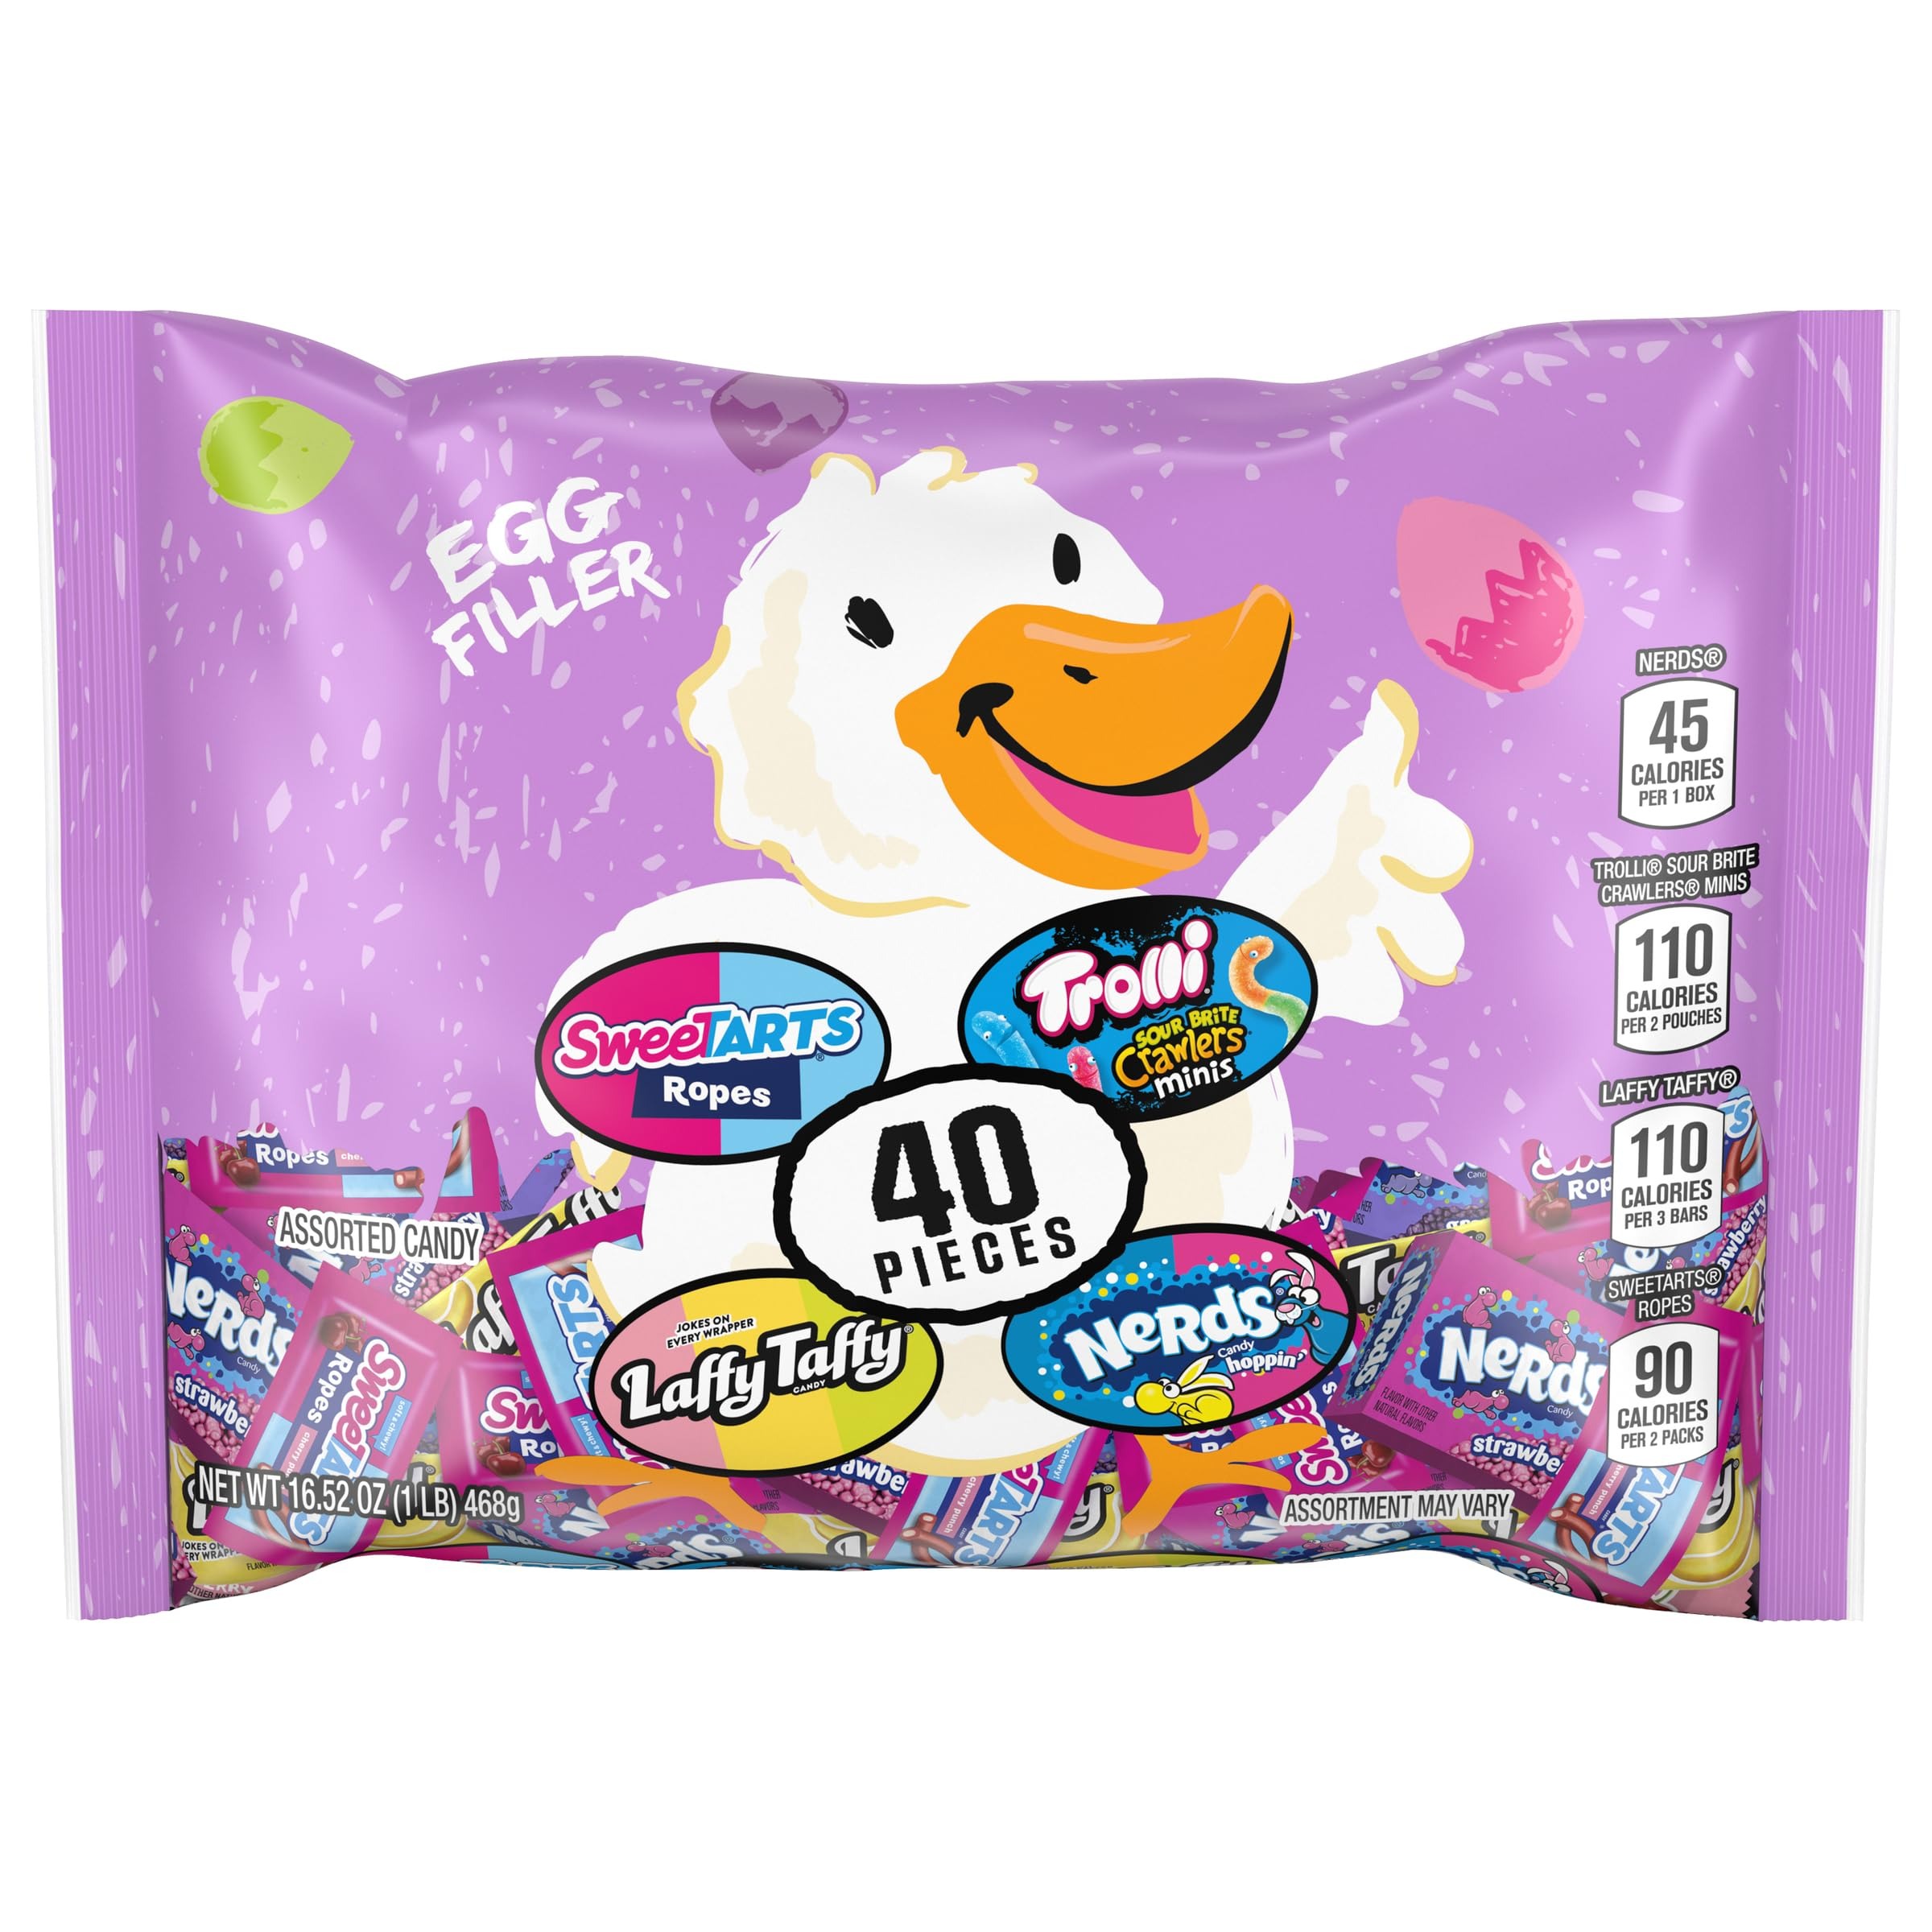
Item Name: SweeTARTS, Trolli, Laffy Taffy & Nerds Egg Filler Variety Bag, Springtime Candy, 16.5 oz (40 Individually Wrapped Pieces)
Bullet Point 1: ASSORTED BAG OF CANDY: Add sweetness to your Easter festivities with this Easter Duck Egg Filler bag. This bag comes packed with four (4) different individually wrapped candy pieces. Fill your Easter baskets, eggs, and candy bowls with fun candy favorites
Bullet Point 2: ALL YOUR FAVORITE TREATS: This Easter Duck Egg Filler mixed bag is your one-stop-shop for getting Easter treats in bulk. Stuff your Easter eggs and baskets with Laffy Taffy Mini Bars, SweeTarts Ropes, Hoppin’ Nerds, and Trolli Mini Sour Brite Crawlers
Bullet Point 3: CLASSIC BITE-SIZED CANDY: This assorted candy pack comes with a variety of flavors
Bullet Point 4: FILL UP AND SHARE: With enough candy to go around, you'll have no problem meeting your Easter needs. With 40 individually wrapped candies, you can use this candy mix to stuff Easter eggs for an egg hunt, add to Easter baskets, or to stock your candy bowl.
Value: 16.5
Unit: Ounce

Price: 6.74